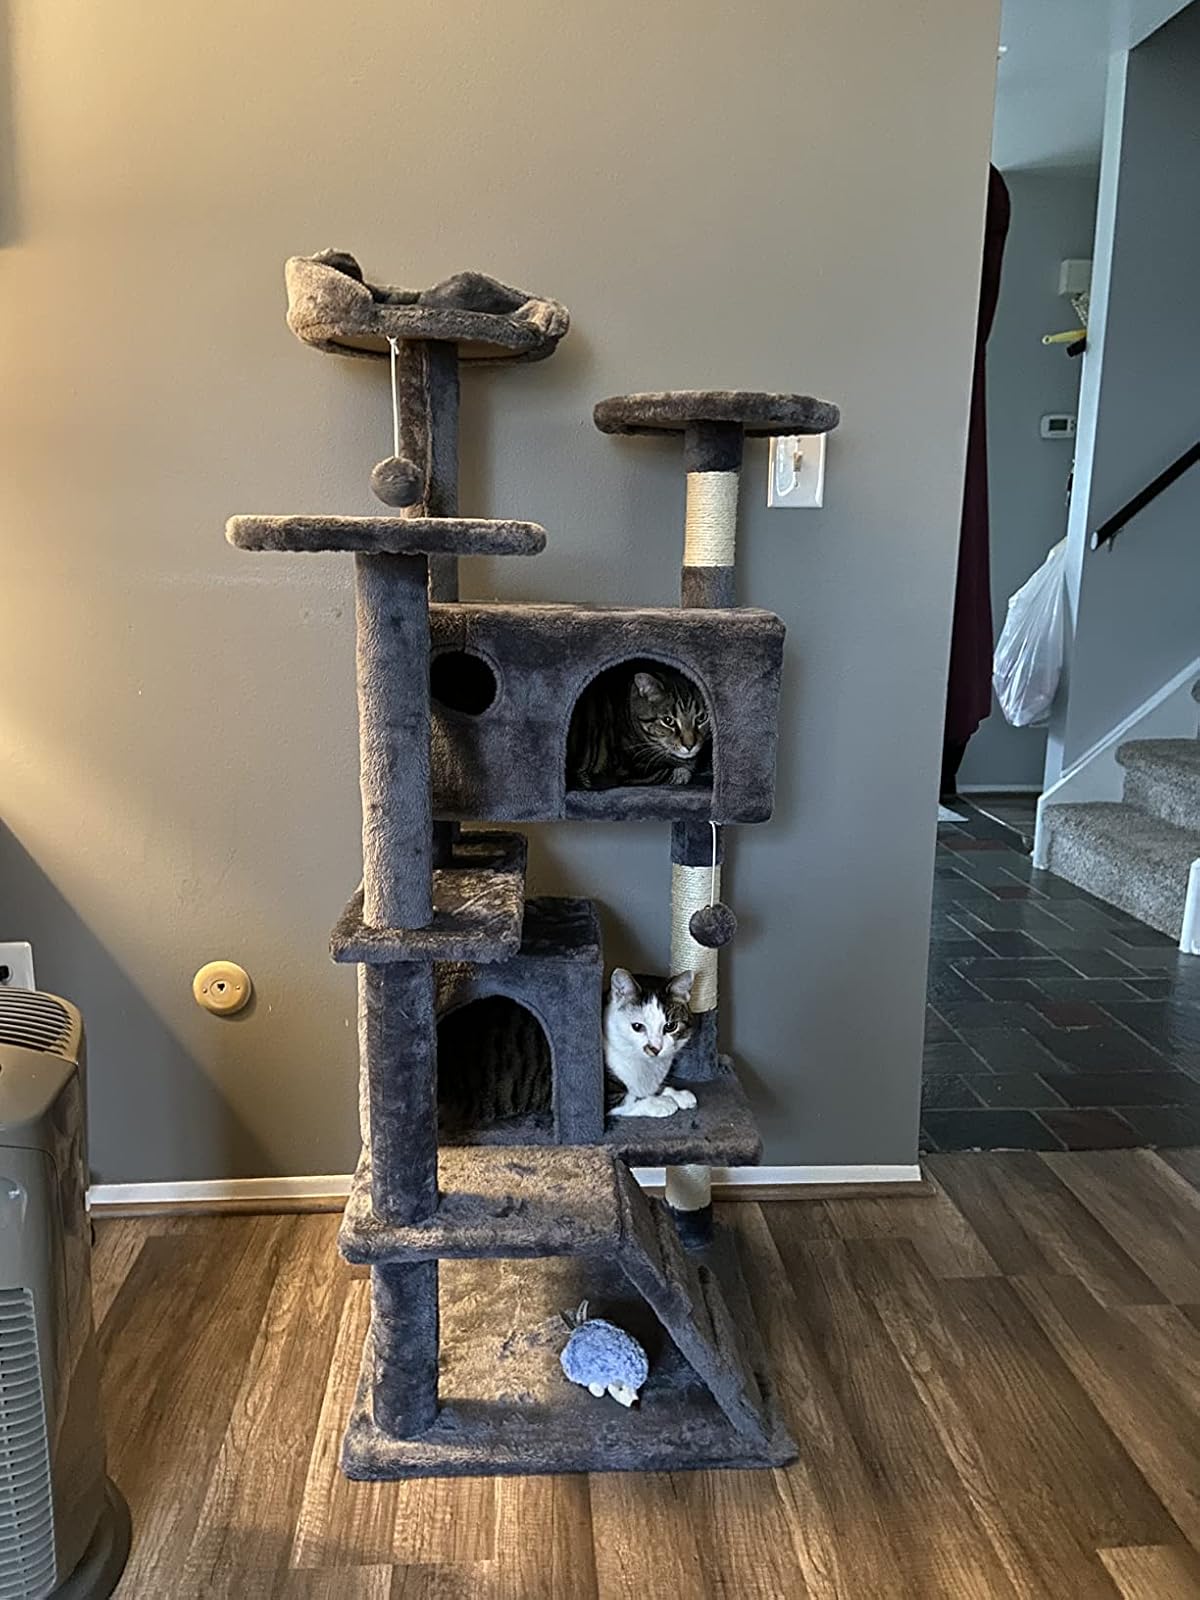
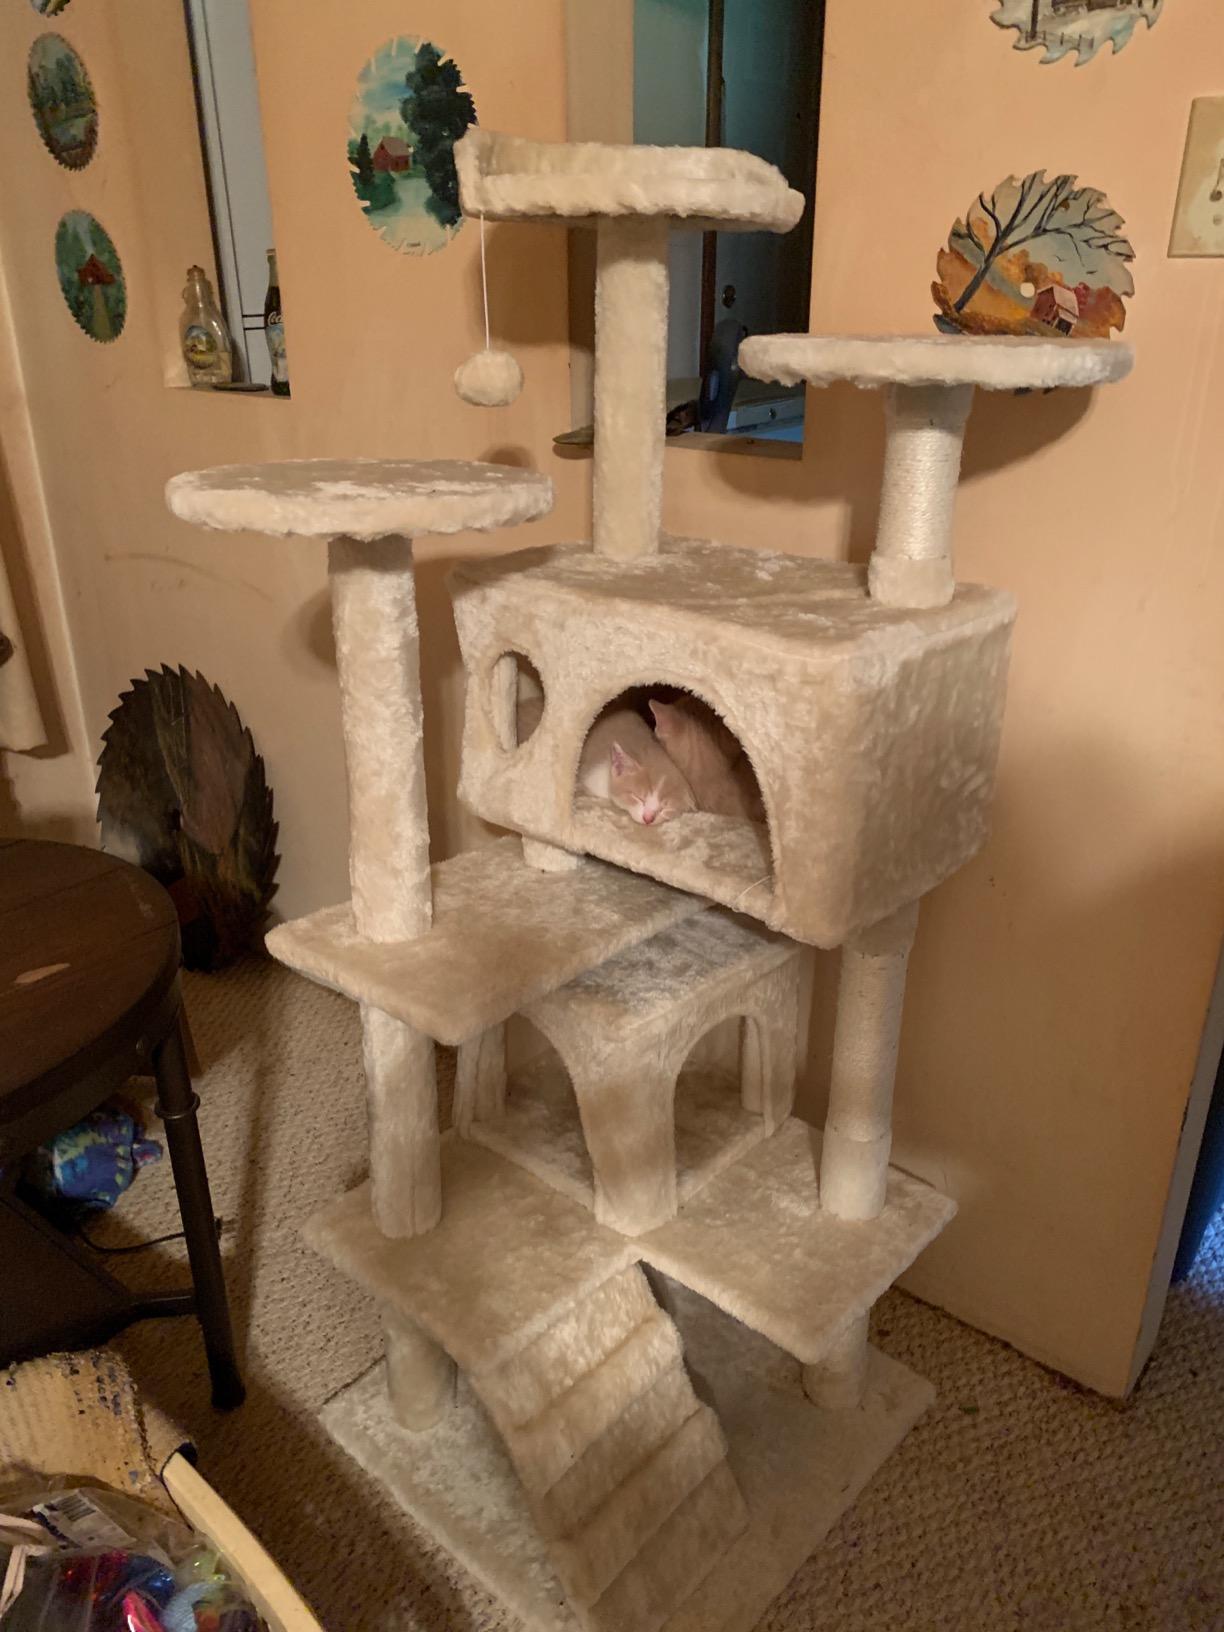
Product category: items_cat tree
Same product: no